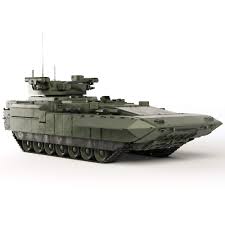
Label: BMP